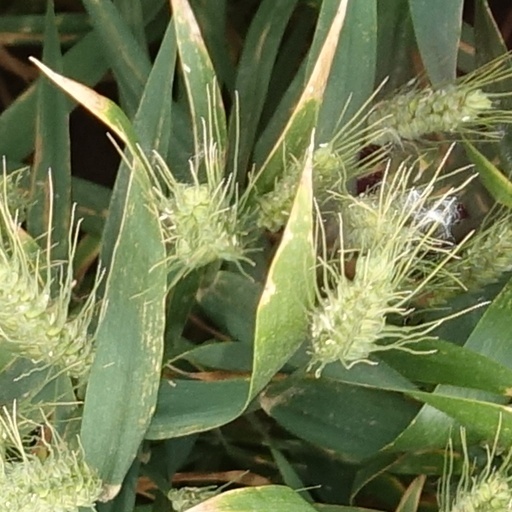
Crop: wheat